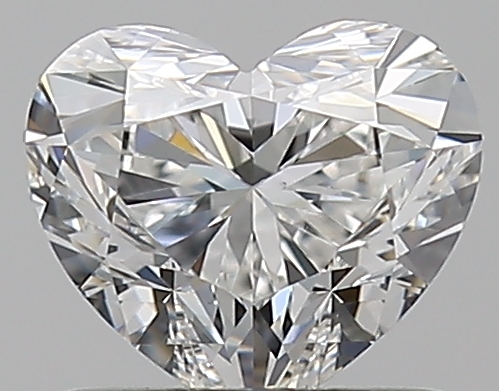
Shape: heart
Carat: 0.72
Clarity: VS1
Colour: F
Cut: EX
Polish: EX
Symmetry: EX
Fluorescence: N
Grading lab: GIA
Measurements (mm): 5.33 x 6.07 x 3.69